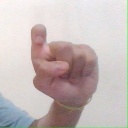
अक्षर: इ